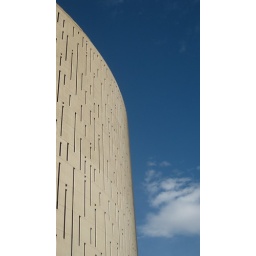
phoenix financial center...built in 1964. one of the first curved office towers in the us...top four floors were added later.